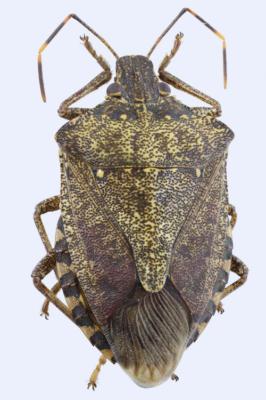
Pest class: stink_bug